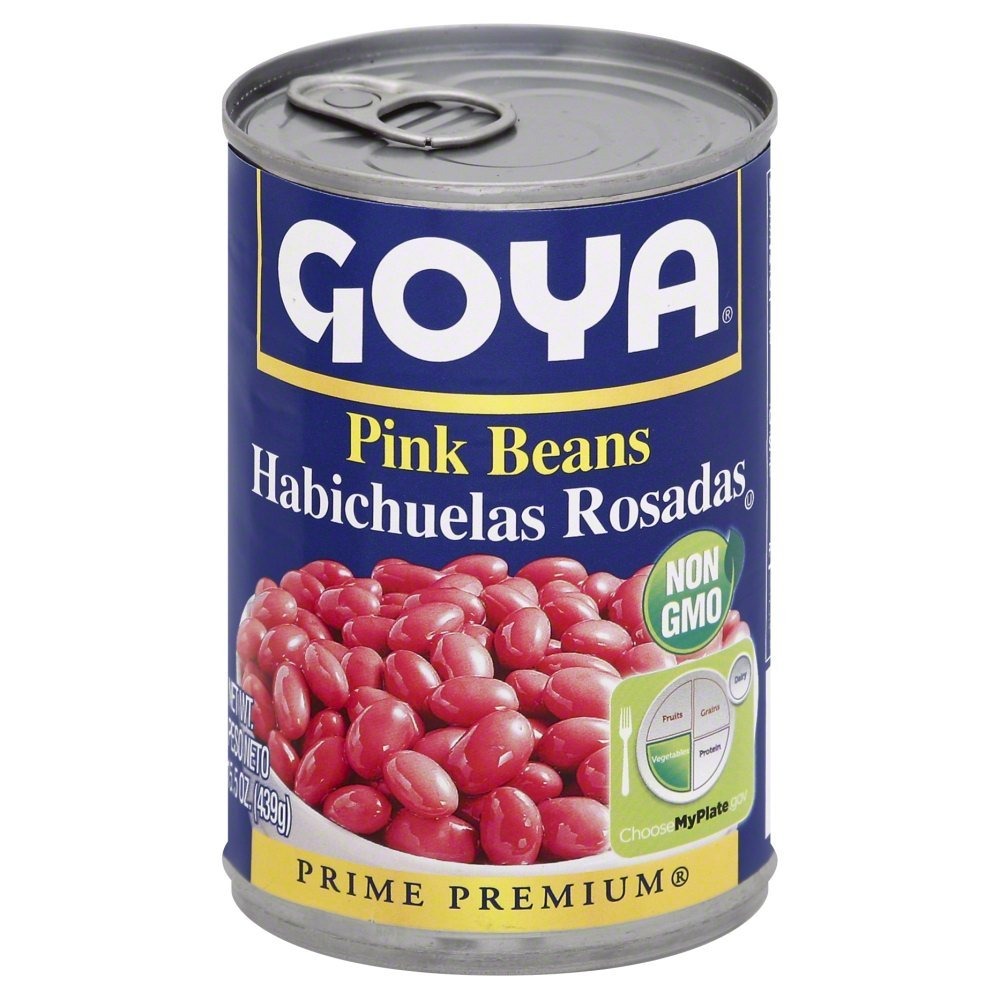
Item Name: Goya Pink Beans 15.5 OZ(Pack of 2)
Product Description: Goya Pink Beans 15.5 OZ (Pack of 2)
Value: 31.0
Unit: Fl Oz

Price: 1.34